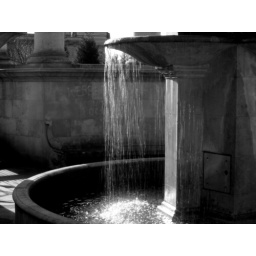
Alexandra Gardens, Cardiff. It's not too often that the water is running in the National War Memorial fountain.